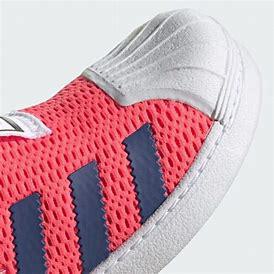
Brand: adidas
Model: originals Adidas Originals Superstar 360 I